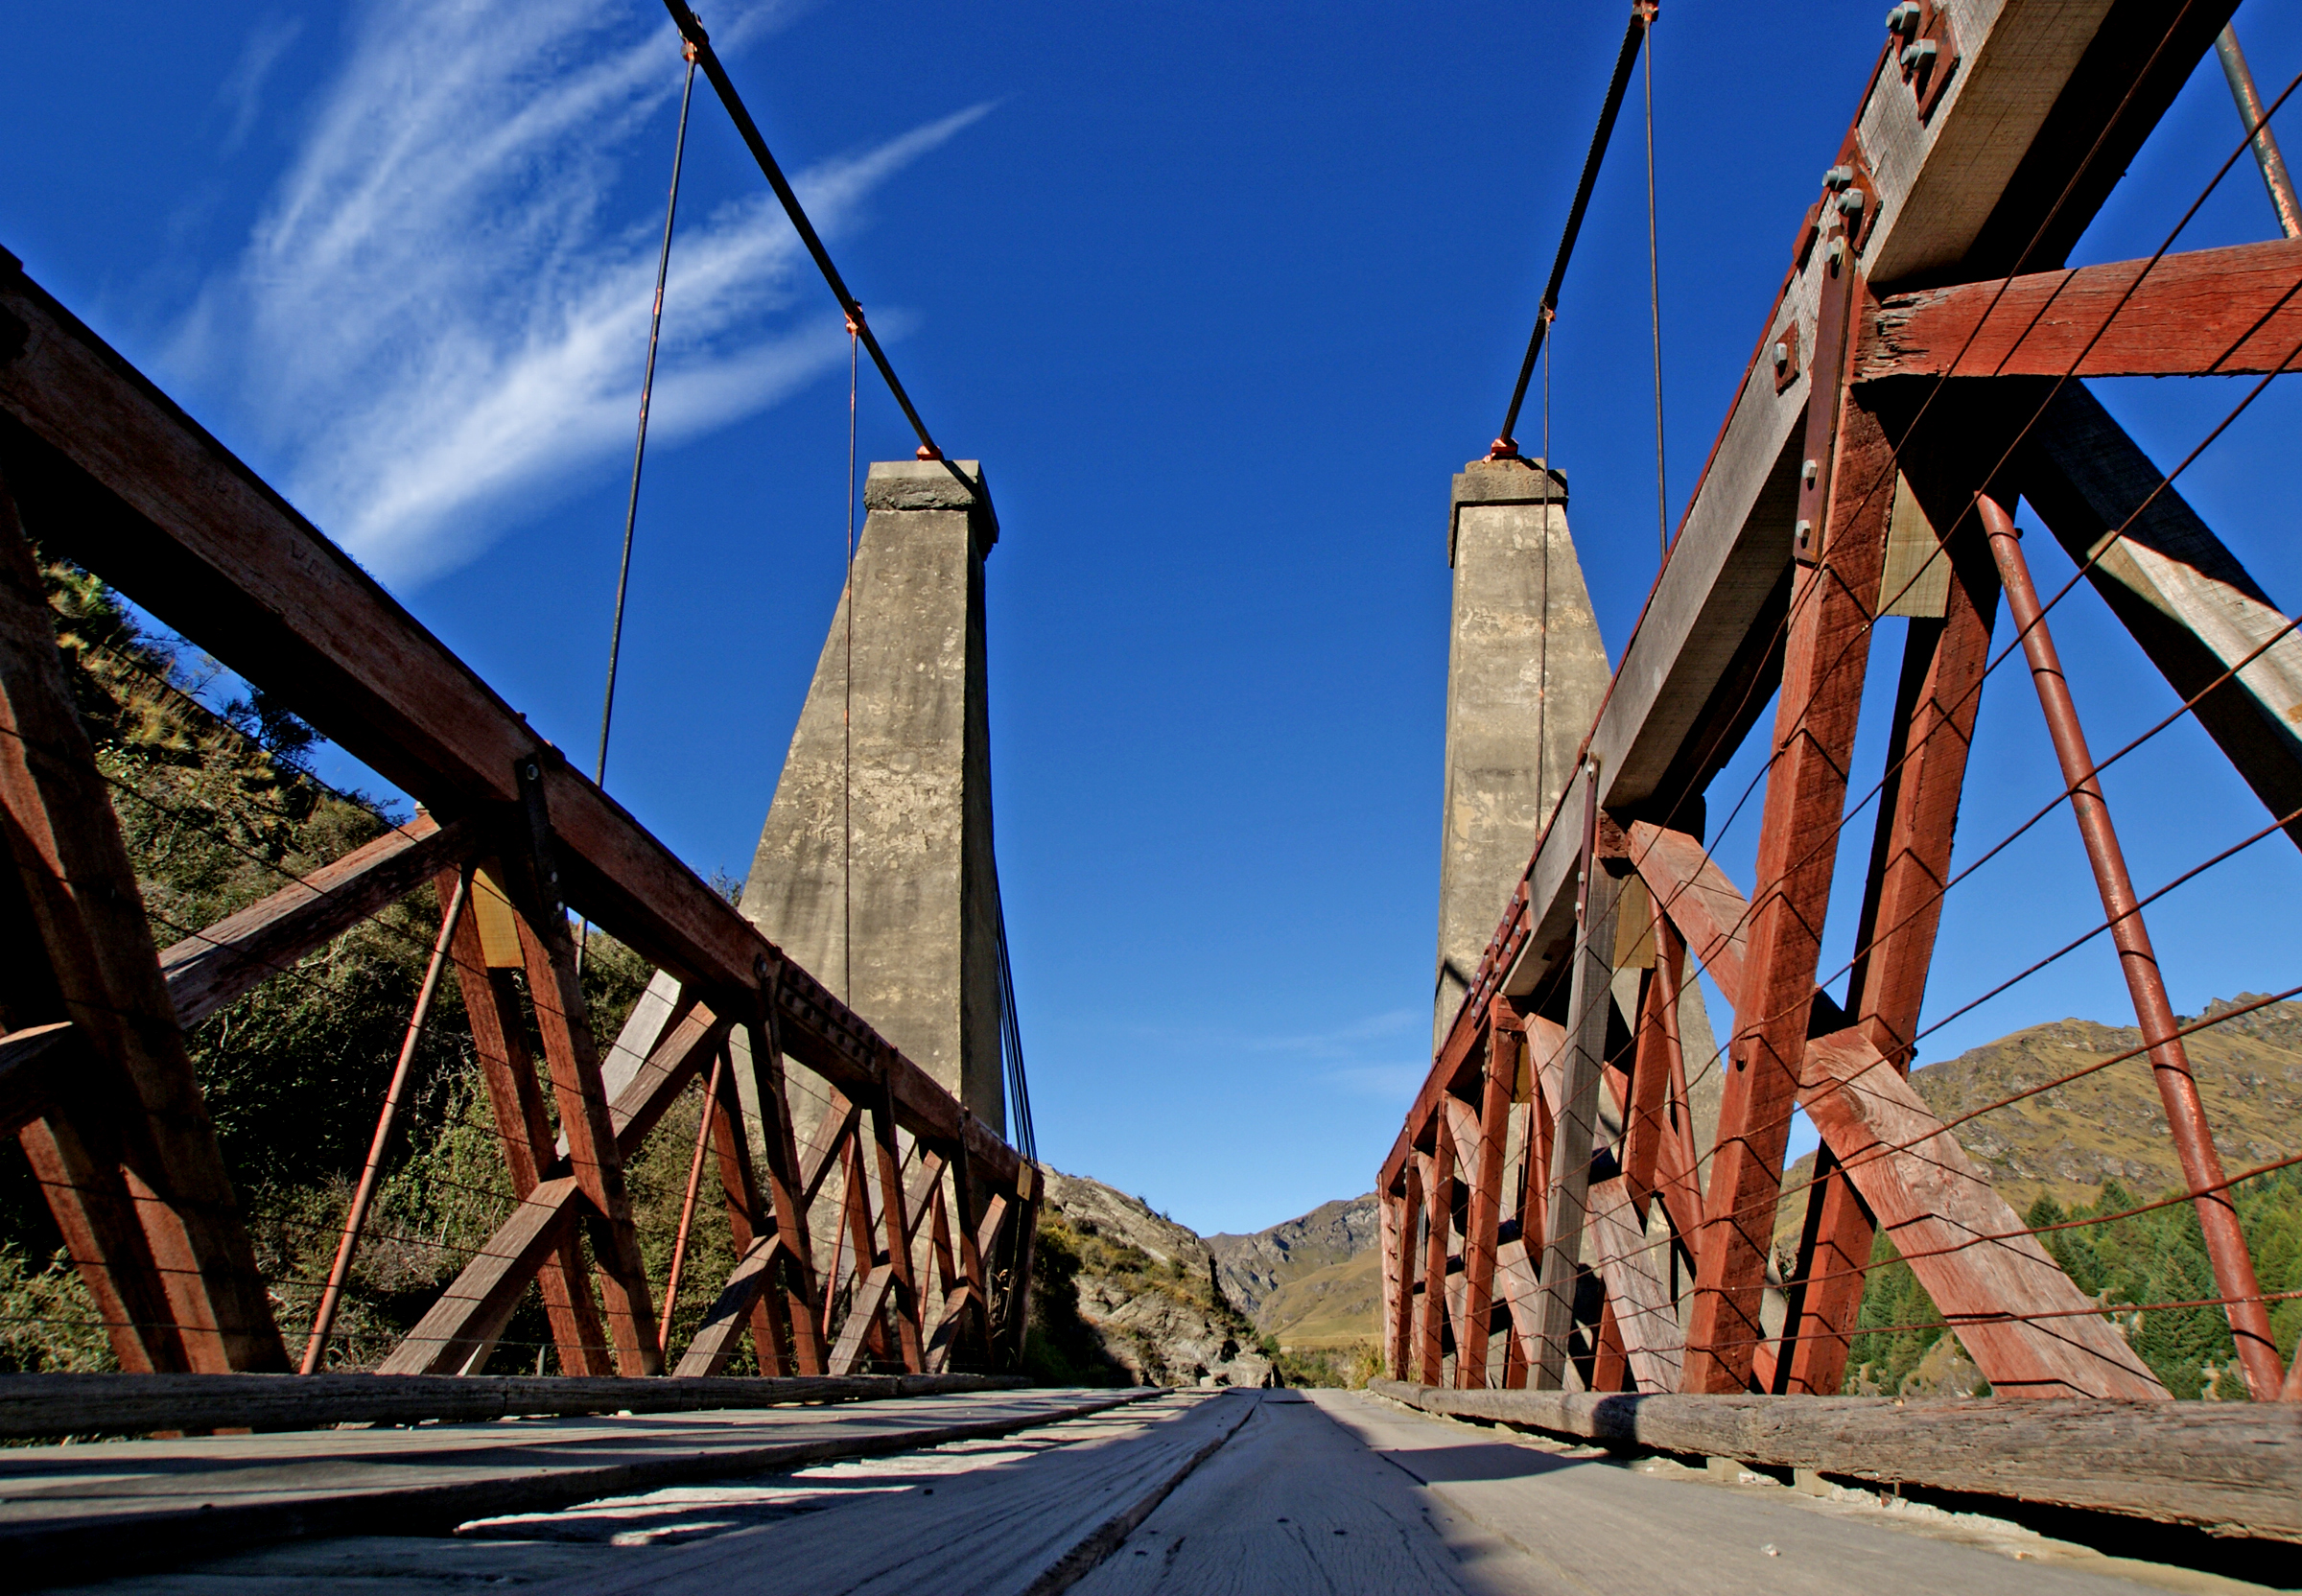
bridge, mast, landmark, publicdomain, otago, queenstownsightseeing, skippers, skippersheritagetour, nonbuilding structure